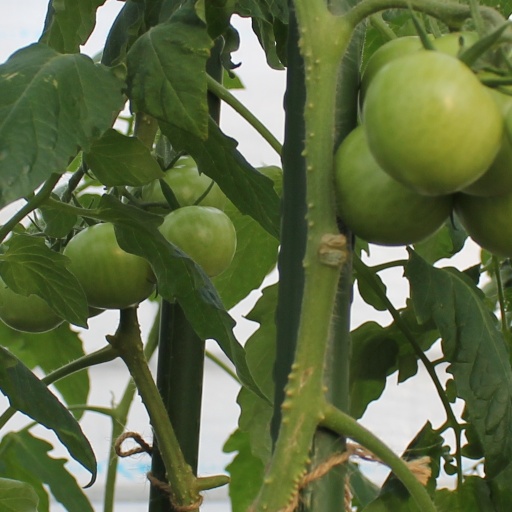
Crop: tomato